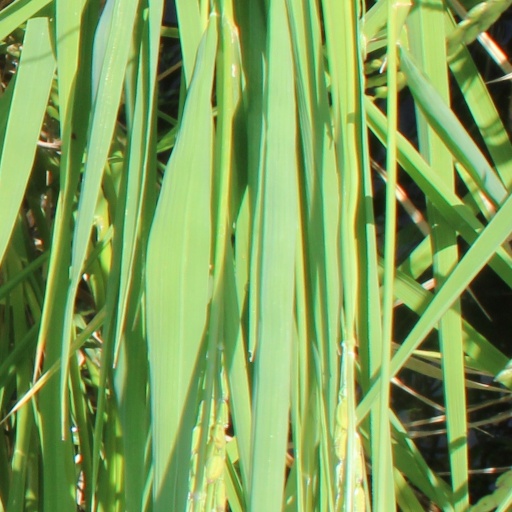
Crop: rice